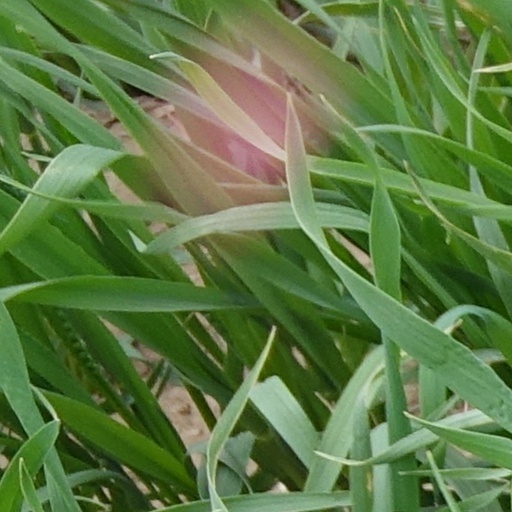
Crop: wheat